Answer in natural language. Which object is closer to the camera taking this photo, Doorway or blue two-seater sofa with green and blue cushions? Choose between the following options: Doorway or blue two-seater sofa with green and blue cushions
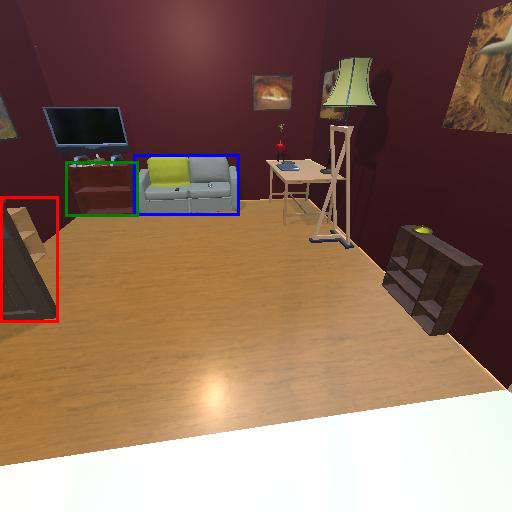
<answer>Doorway</answer>